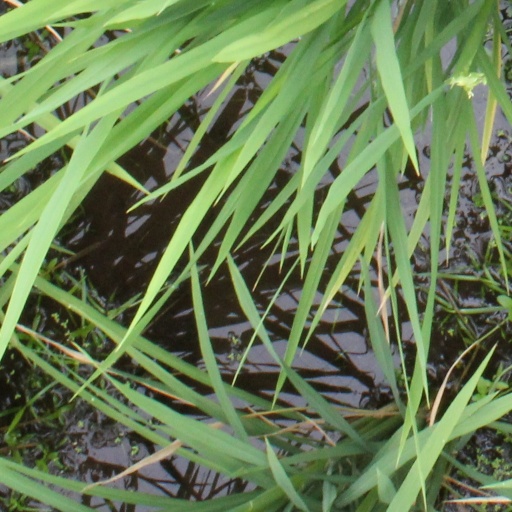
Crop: rice